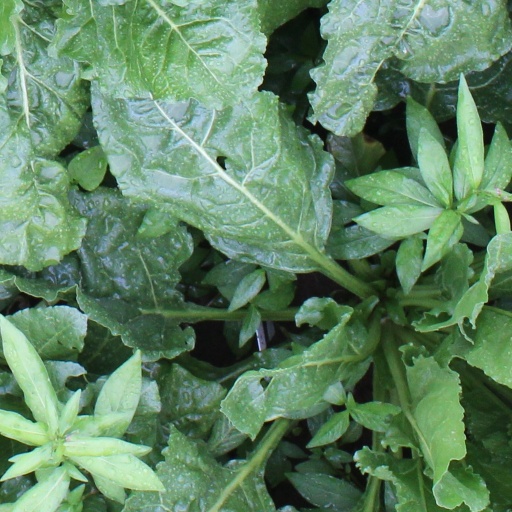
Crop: sugar beet